Distributed-element filter

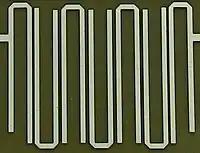
A microstrip hairpin PCB filter implemented in an Agilent N9344C spectrum analyser

The hairpin filter is another structure that uses parallel-coupled lines. In this case, each pair of parallel-coupled lines is connected to the next pair by a short link. The "U" shapes so formed give rise to the name "hairpin filter". In some designs the link can be longer, giving a wide hairpin with λ/4 impedance transformer action between sections.